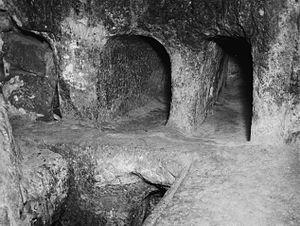
L’église du Saint-Sépulcre ou basilique du Saint-Sépulcre, également appelée basilique de la Résurrection ou Agia Anastasis par les chrétiens d'Orient, est une église chrétienne située dans le quartier chrétien de la Vieille ville de Jérusalem. Cette basilique est vénérée par une grande partie des chrétiens qui y vont en pèlerinage depuis le IVᵉ siècle, dépassant au début du XXIᵉ siècle le million de pèlerins par an sur les 1,9 million de visiteurs qu'accueille Israël. Il s’agit d'un sanctuaire englobant selon la tradition le lieu de la crucifixion, ainsi que la grotte où le corps du Christ fut déposé après sa mort. Par inférence, c'est là qu'aurait eu lieu la résurrection.